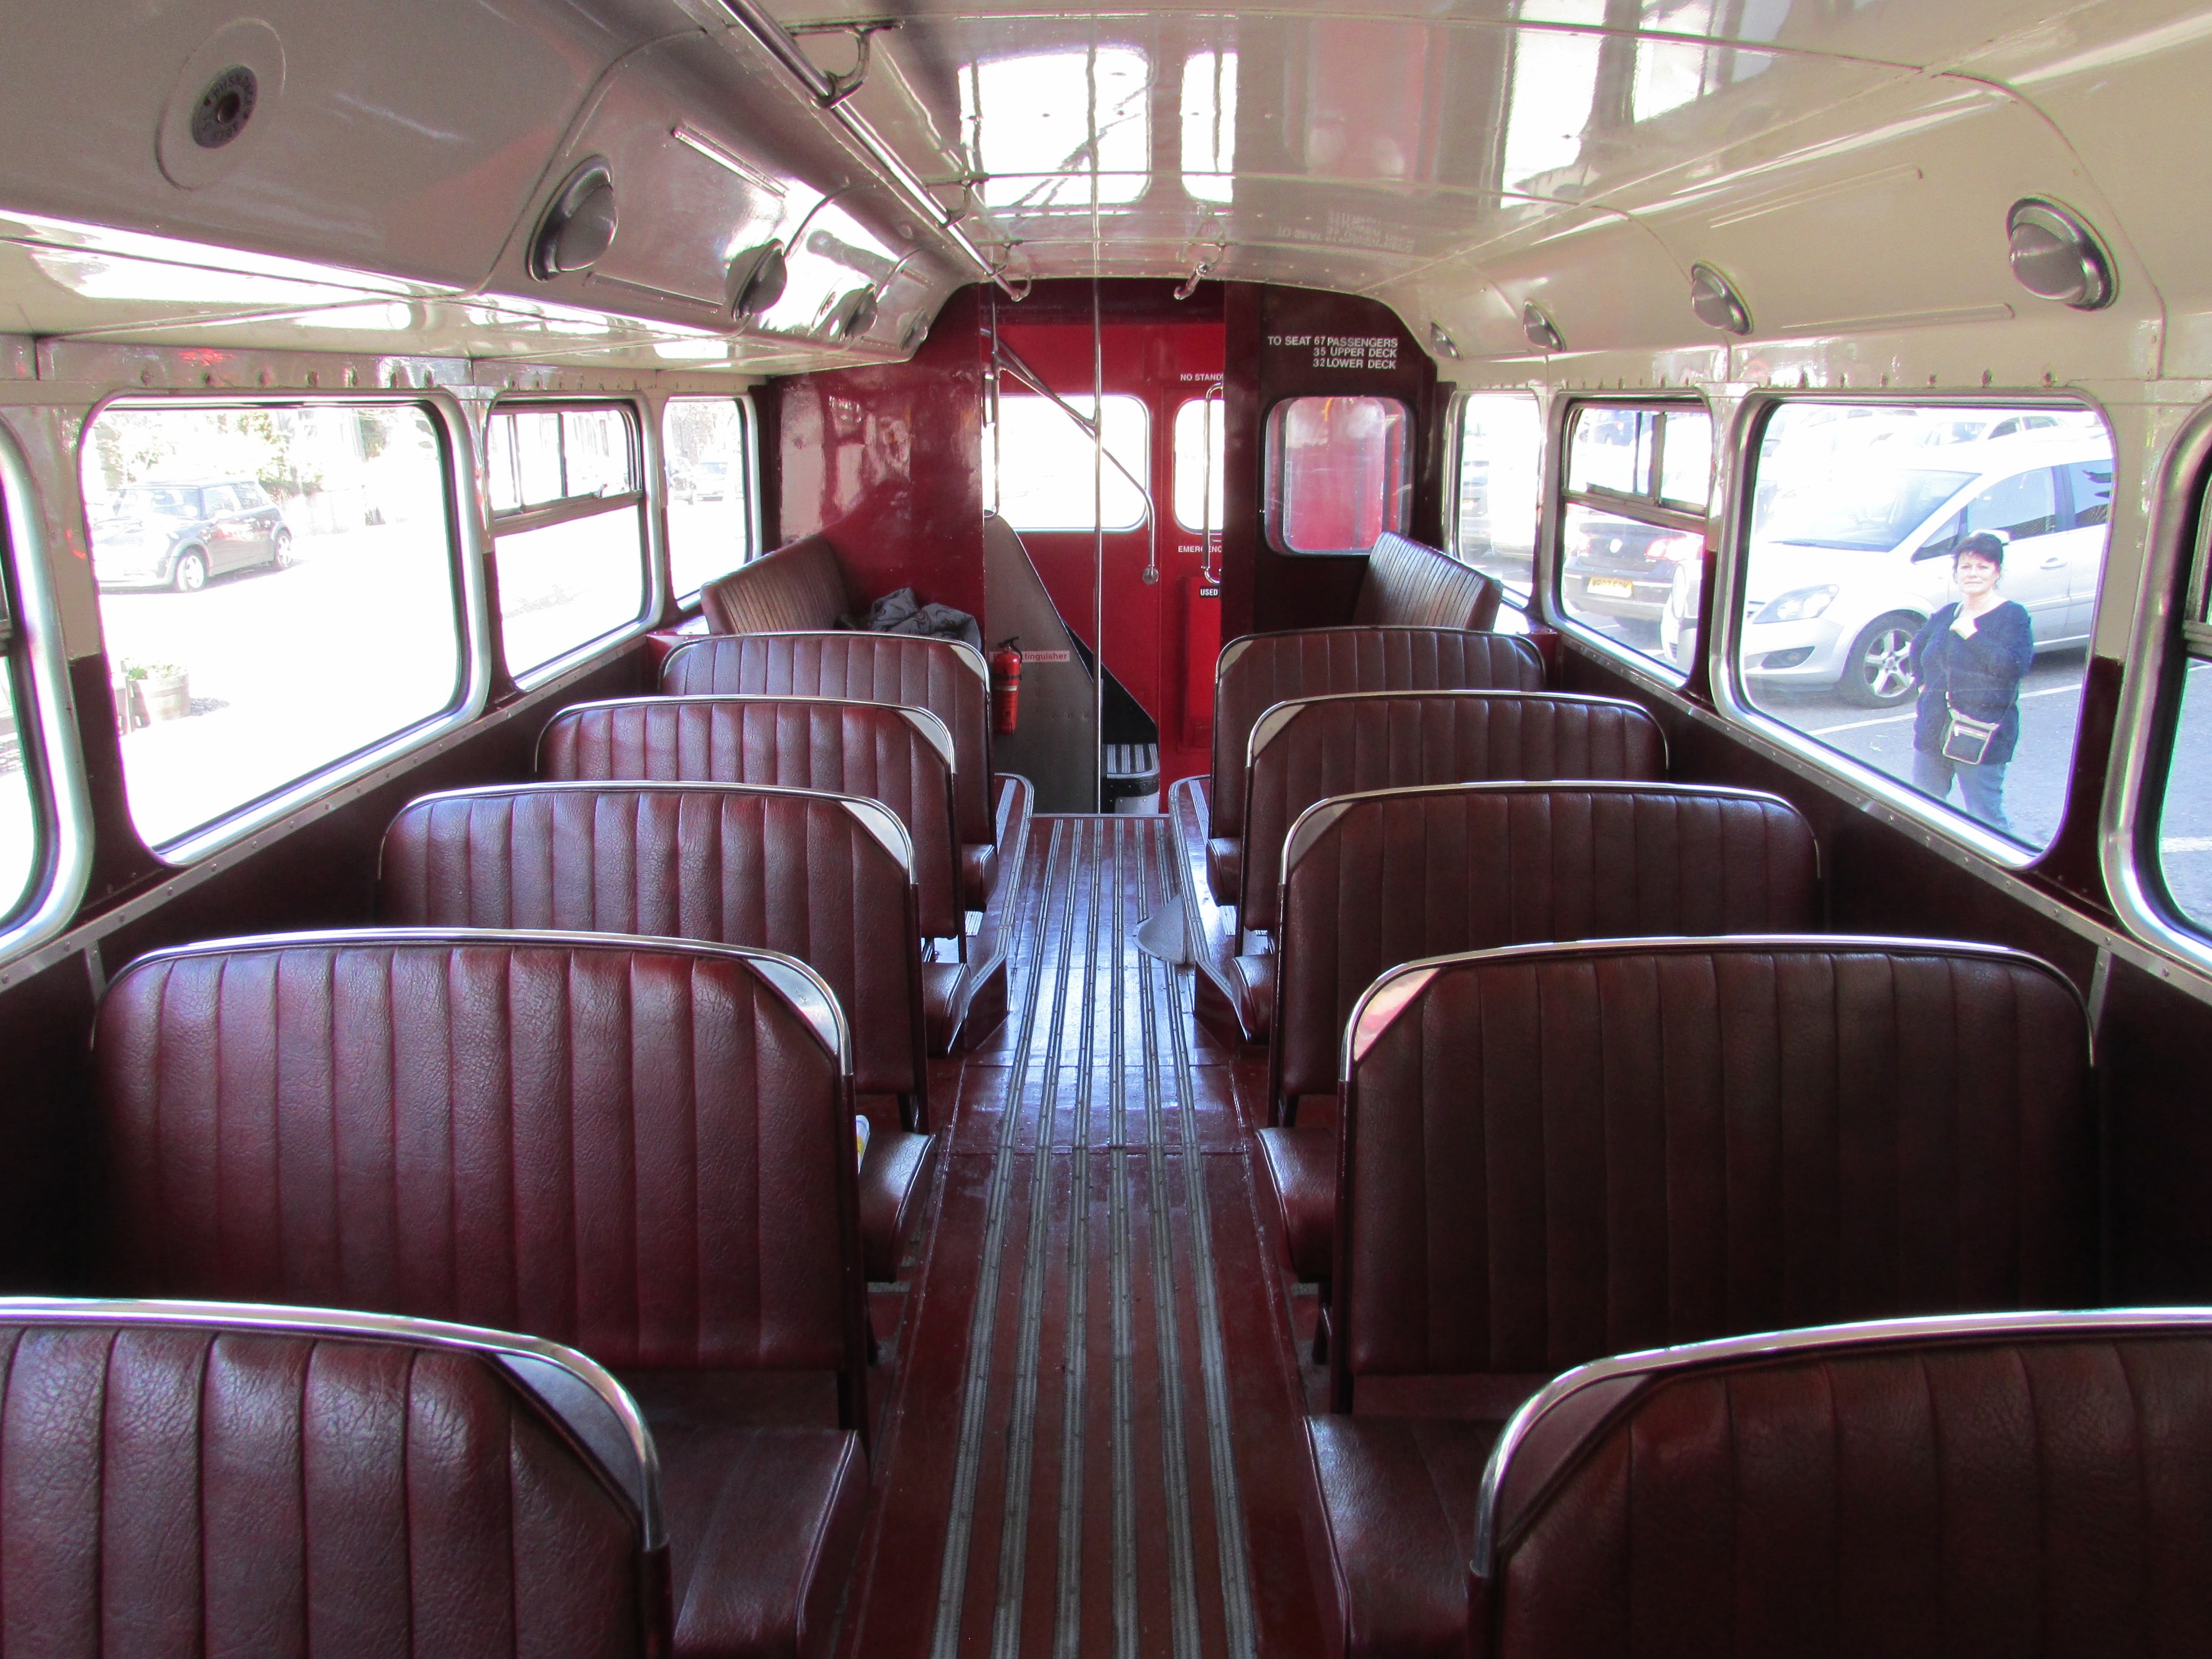
car, vintage, retro, old, transportation, transport, vehicle, airline, bus, traditional, passenger, minibus, land vehicle, automobile make, luxury vehicle, aircraft cabin